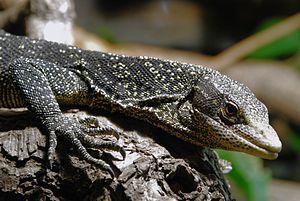
Varanus boehmei est une espèce de sauriens de la famille des Varanidae.